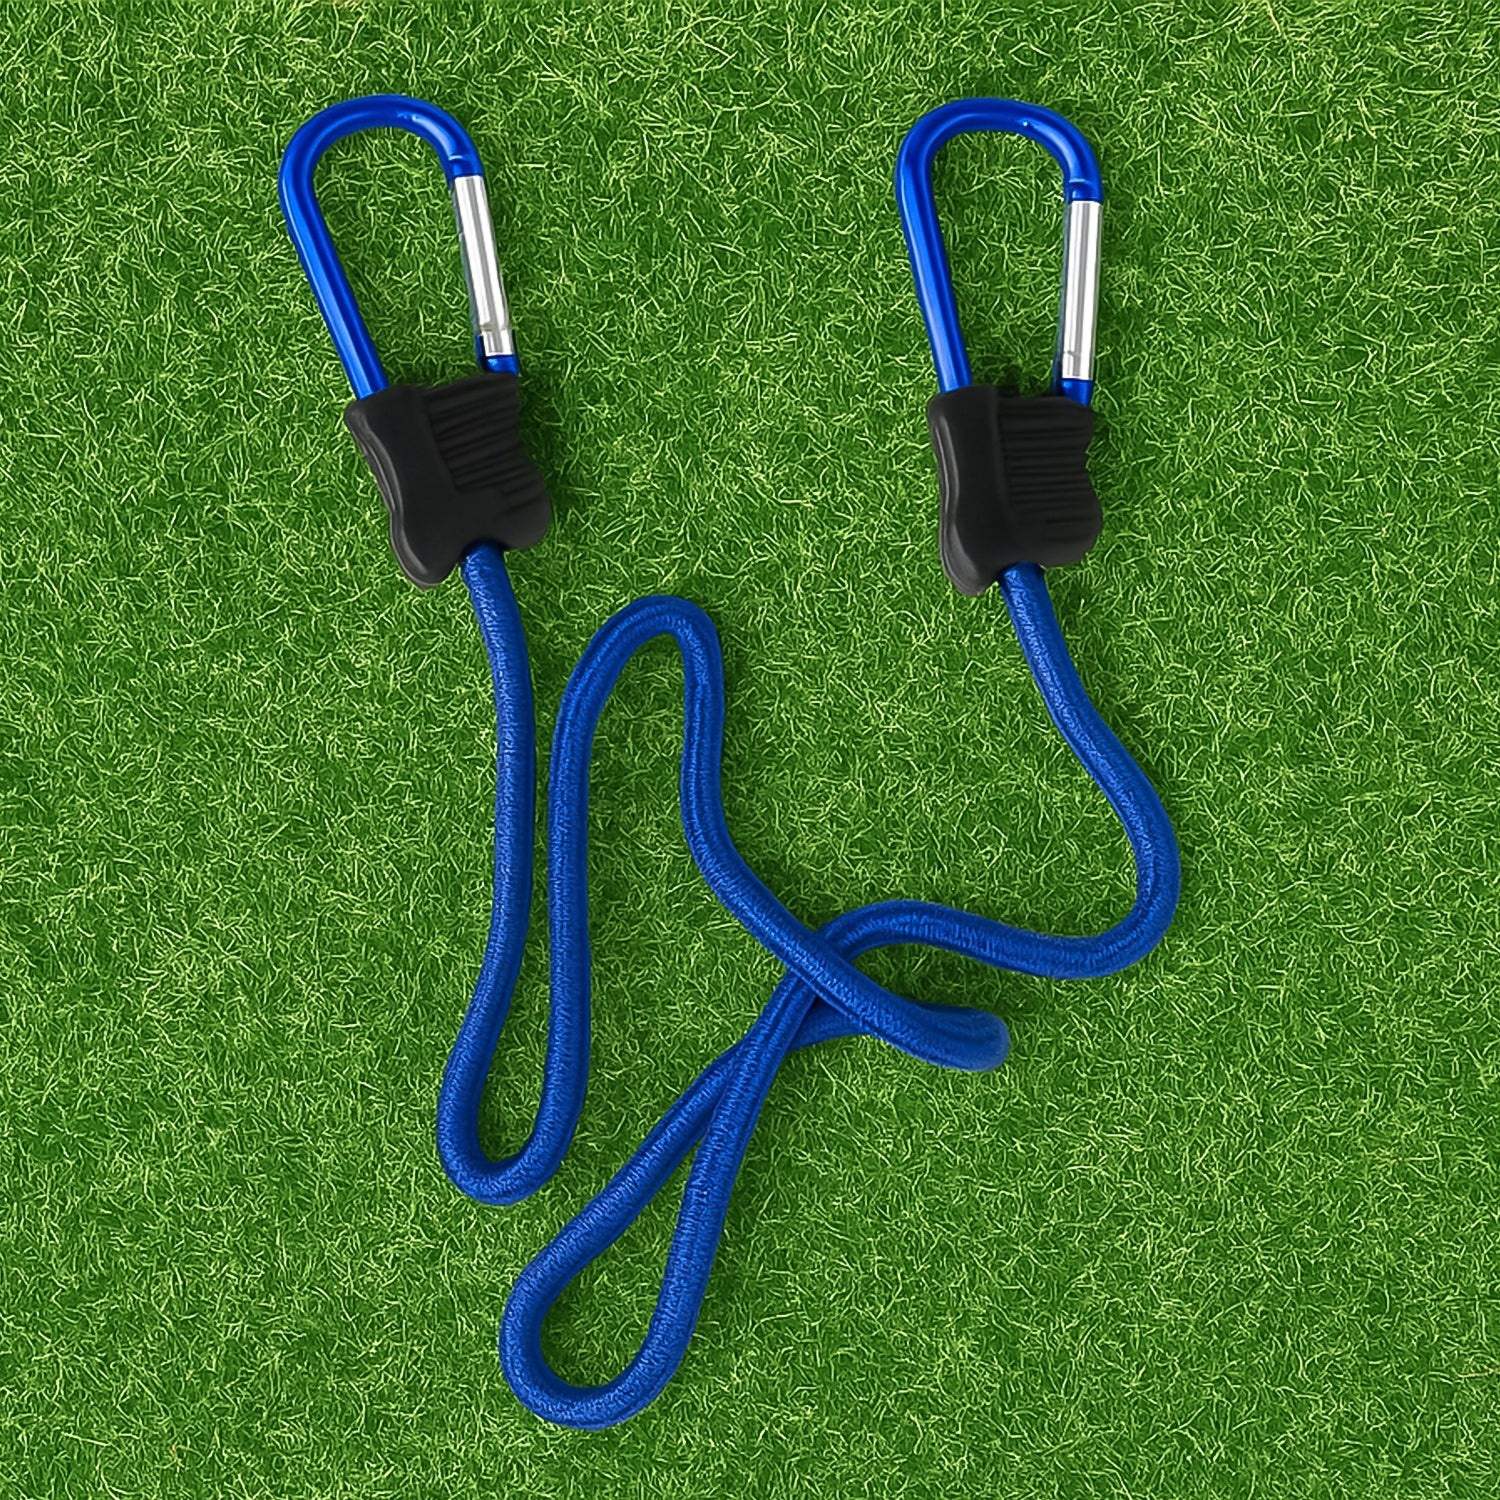
Carabiner Bungee Cords with Hook Tie Downs Luggage Strap Carrying Bag Secure (1 Pc / Mix Color)
Carabiner Bungee Cords with Hook Tie Downs Luggage Strap Carrying Bag Secure (1 Pc / Mix Color) Description:- Made with premium materials and exceptional attention to detail, it's designed to exceed your expectations, made with precision and attention to detail Reliable: Rely on our product to get the job done Durability: Our product is built to last, with high-quality materials and rigorous testing to ensure maximum durability Performance: Experience unbeatable performance with our product, you can trust that you're getting the best performance possible for all your needs Dimension:- Volu. Weight (Gm) :- 312 Product Weight (Gm) :- 157 Ship Weight (Gm) :- 312 Length (Cm) :- 29 Breadth (Cm) :- 13 Height (Cm) :- 4
Brand: thednstore.com
Category: Luggage & Bags > Luggage Accessories > Luggage Straps